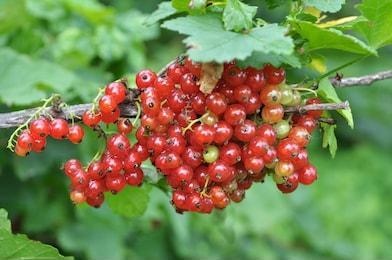
Label: redcurrant